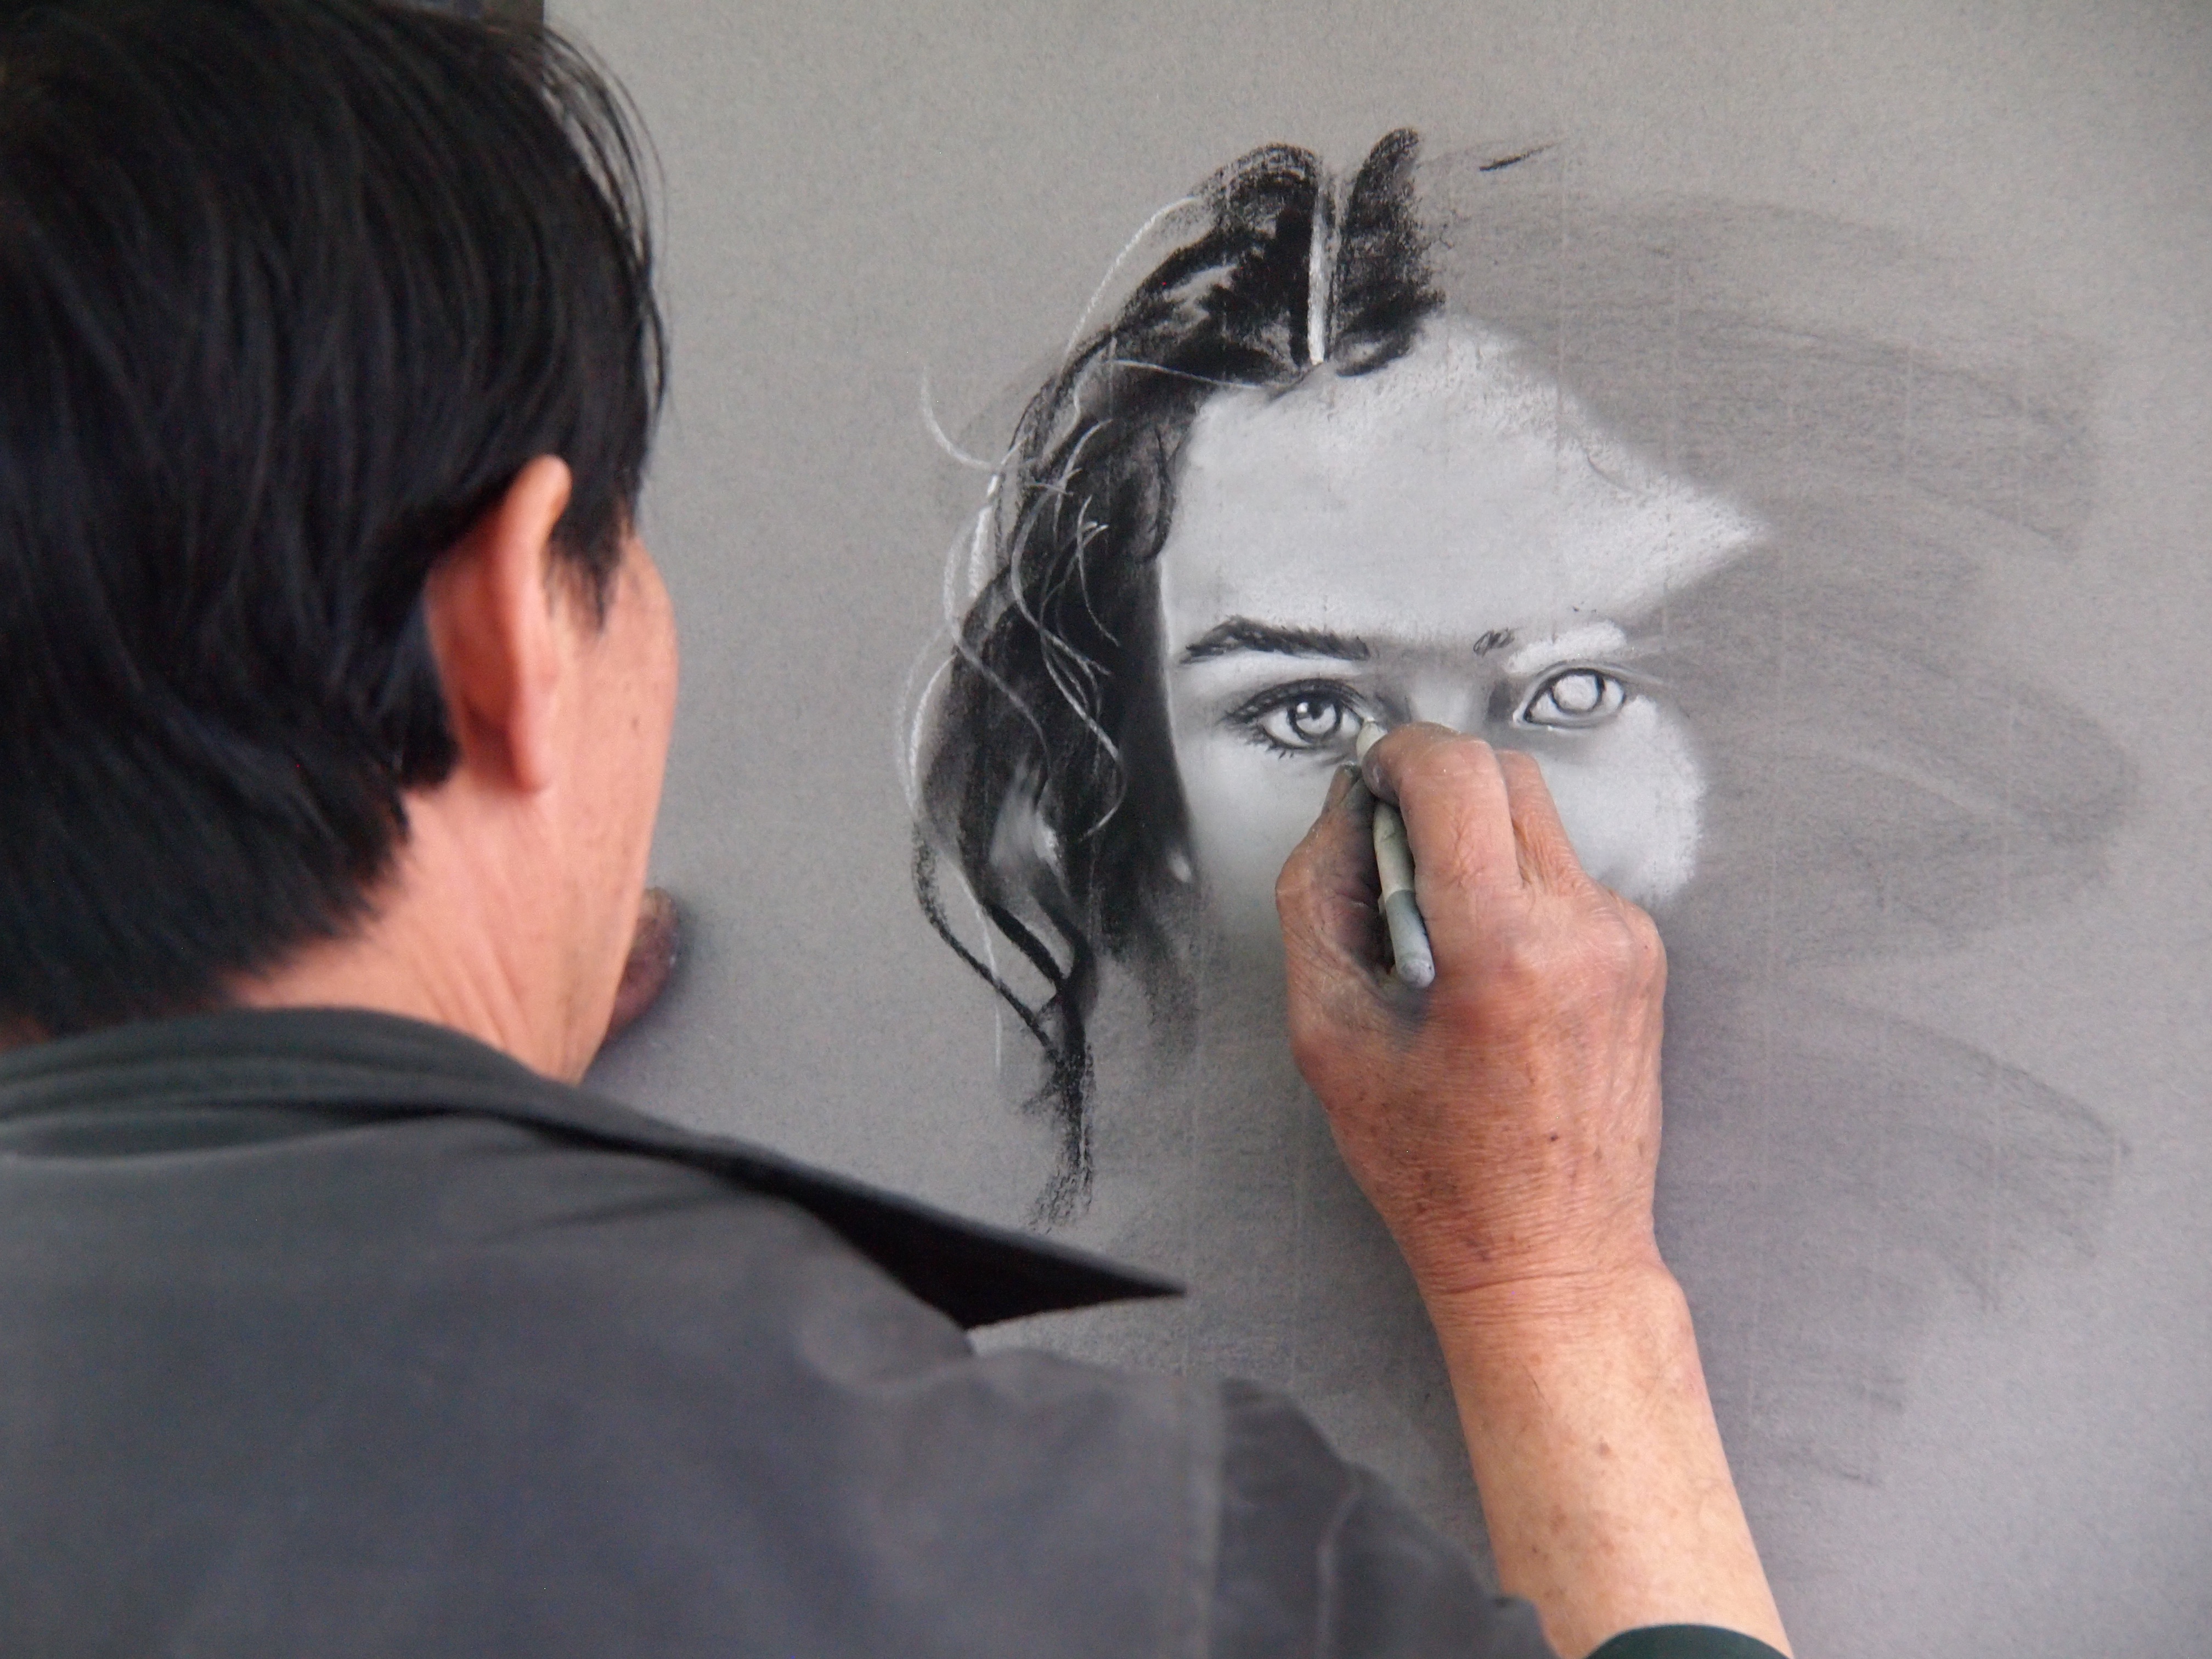
hand, girl, portrait, artist, face, nose, sketch, drawing, eye, head, organ, draw, emotion, interaction, sense